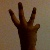
The image shows a hand gesture representing the number 6 in Indian Sign Language.